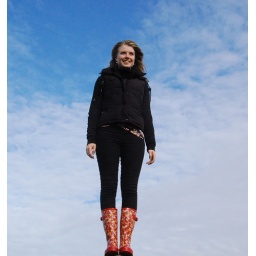
in the sky and in the sand